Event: Nepal Earthquake
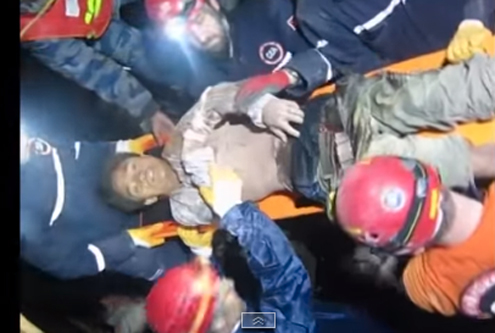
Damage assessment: damage